Minotaur II

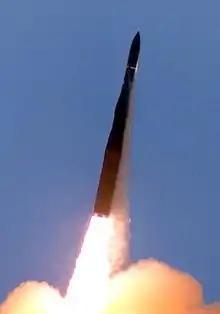
Minotaur II launch from Vandenberg

Minotaur II rockets consist of the M55A1 first stage and SR19AJ1 second stage of a decommissioned Minuteman missile. The third stage varies depending on the configuration required for the payload: a Minuteman II M57A1 stage is used on the baseline configuration, whilst the Minotaur II+ uses an SR-73-AJ. The Minotaur II Lite is a two-stage configuration, without a third stage. A heavy configuration is also available, with an Orion 50XL third stage, as used on the Minotaur I. The baseline configuration can propel a payload downrange, whilst the heavy configuration can place onto an trajectory.